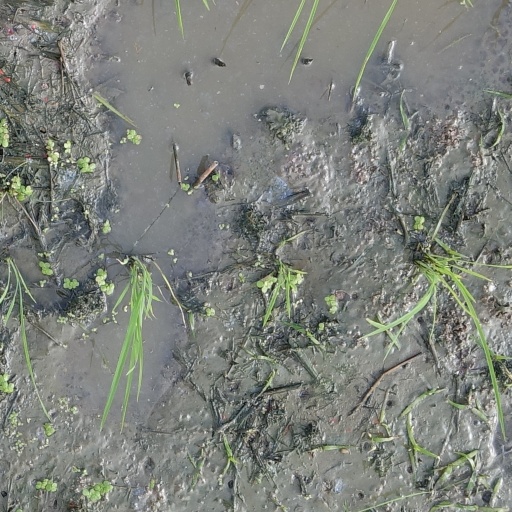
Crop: rice